Perryville, Kentucky

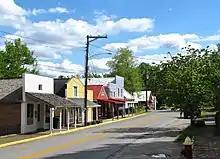
Merchants' Row, Perryville

Perryville is located at the junction of US Route 68 and US Route 150.